La Rama Mexicana

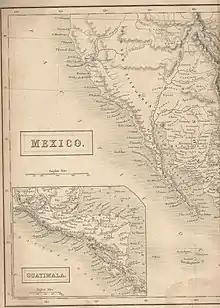
Map showing Utah in 1838 when it was part of Mexico. From Britannica 7th edition.

The first Mexican influence in Utah was part of the Spanish exploration of the western United States. However, these explorers did not stay in Utah, and the Mormon Pioneers were the first of European descent to settle in the state when they arrived in 1847. The Mormon Pioneers were a group of early members of The Church of Jesus Christ of Latter-day Saints that migrated from the Midwestern United States to Utah to flee religious persecution.